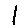
Label: 1